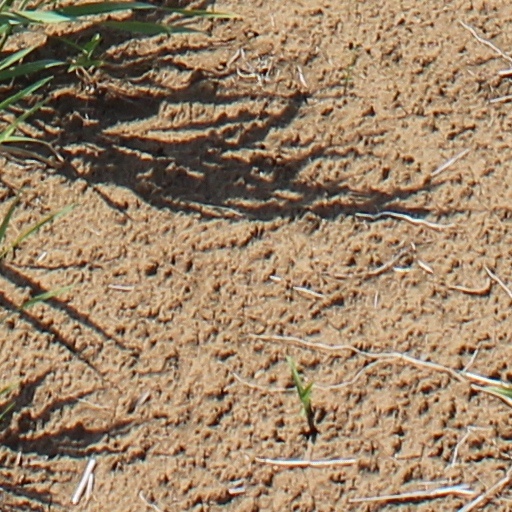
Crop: wheat